Which point is corresponding to the reference point?
Reference image:
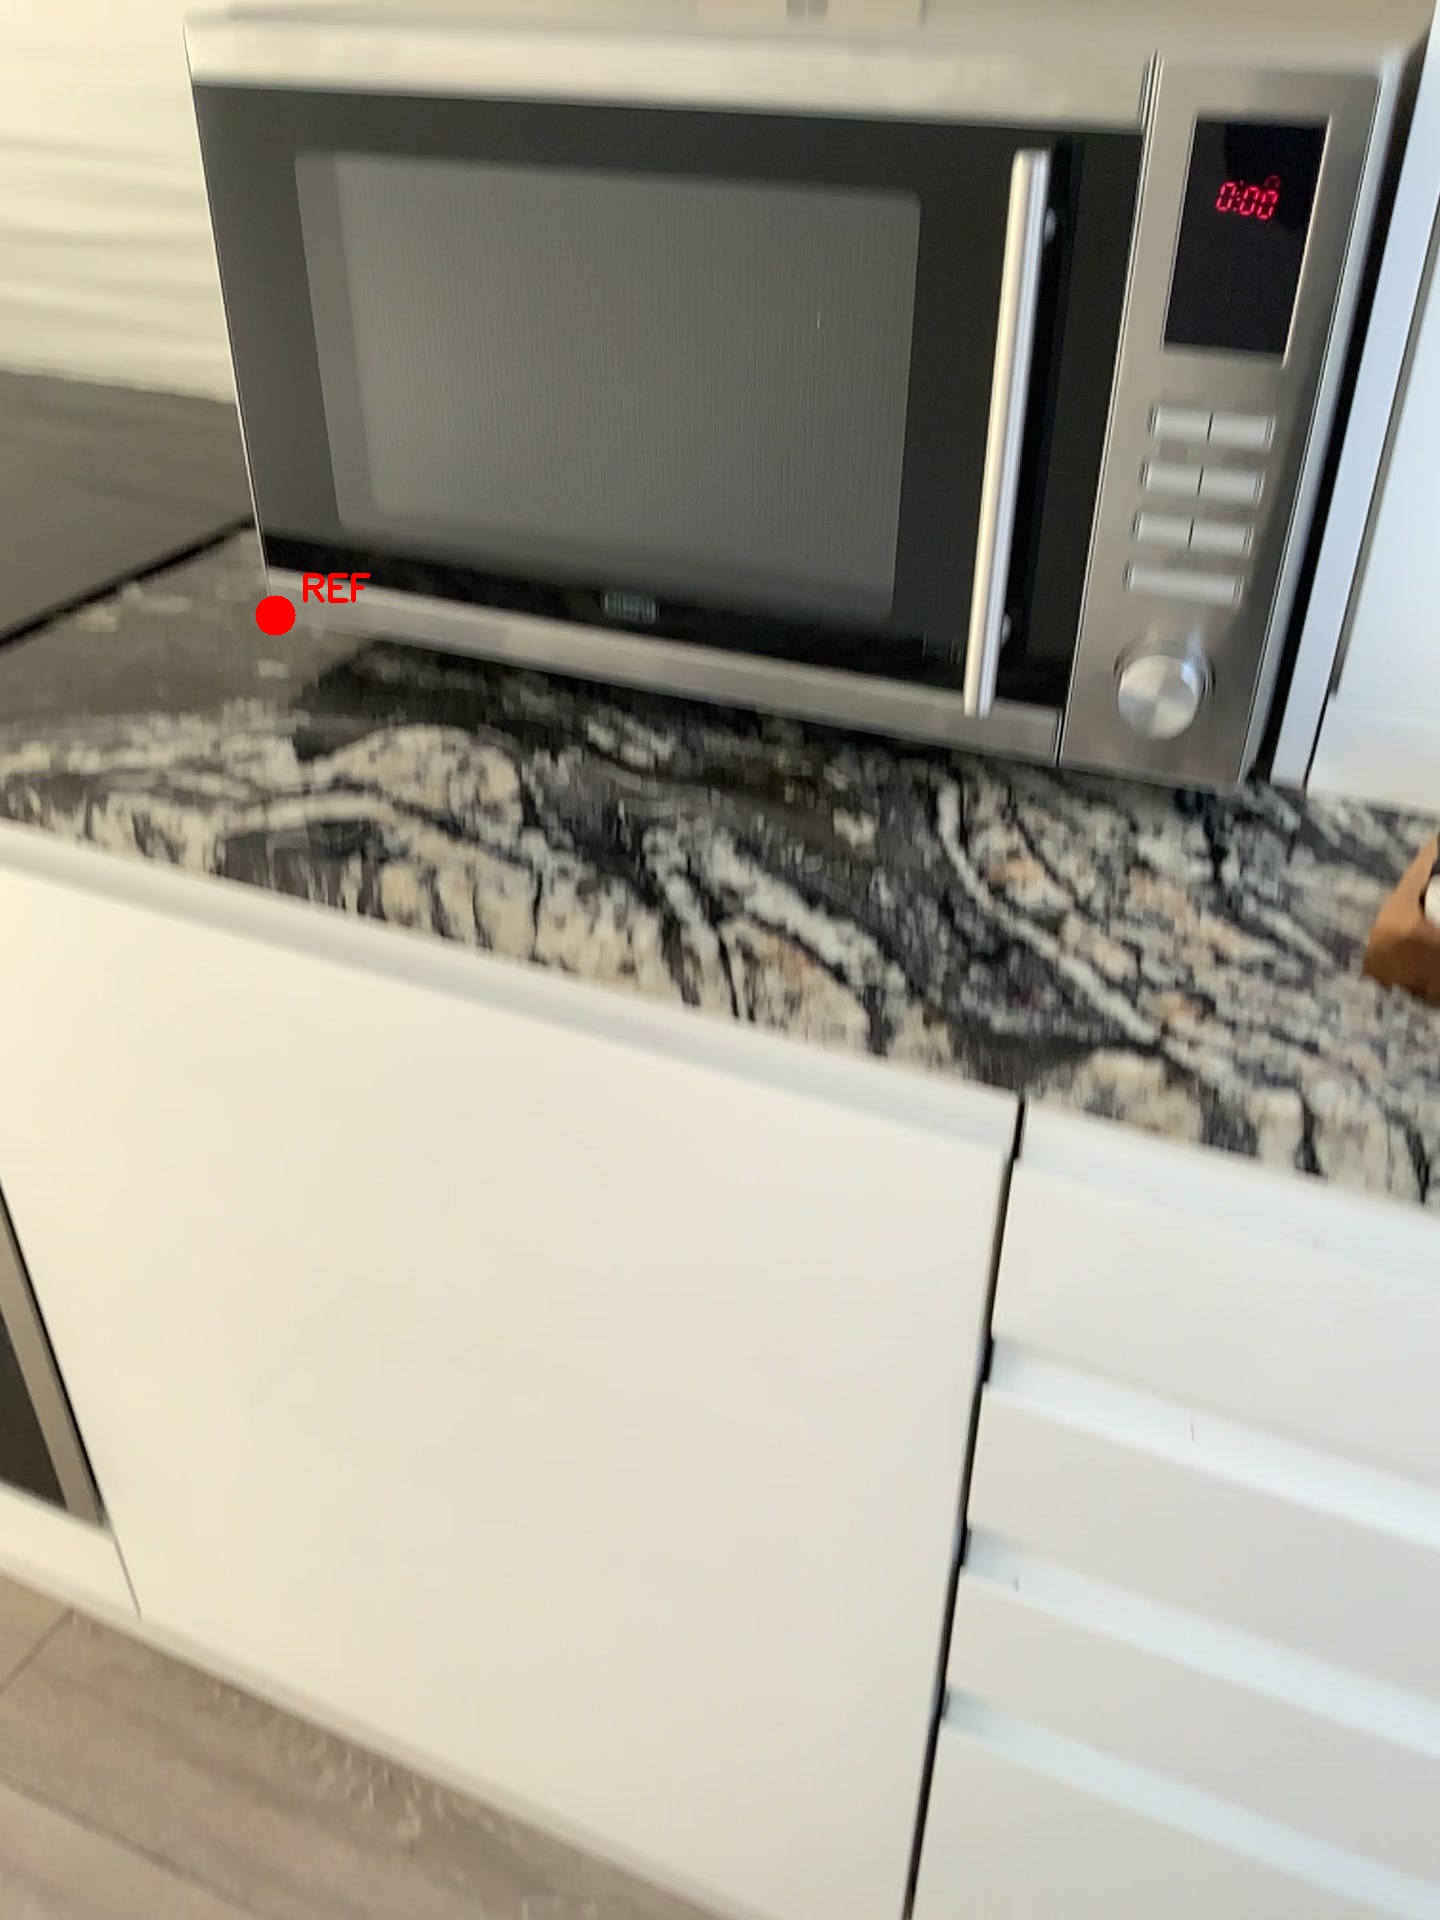
Option image:
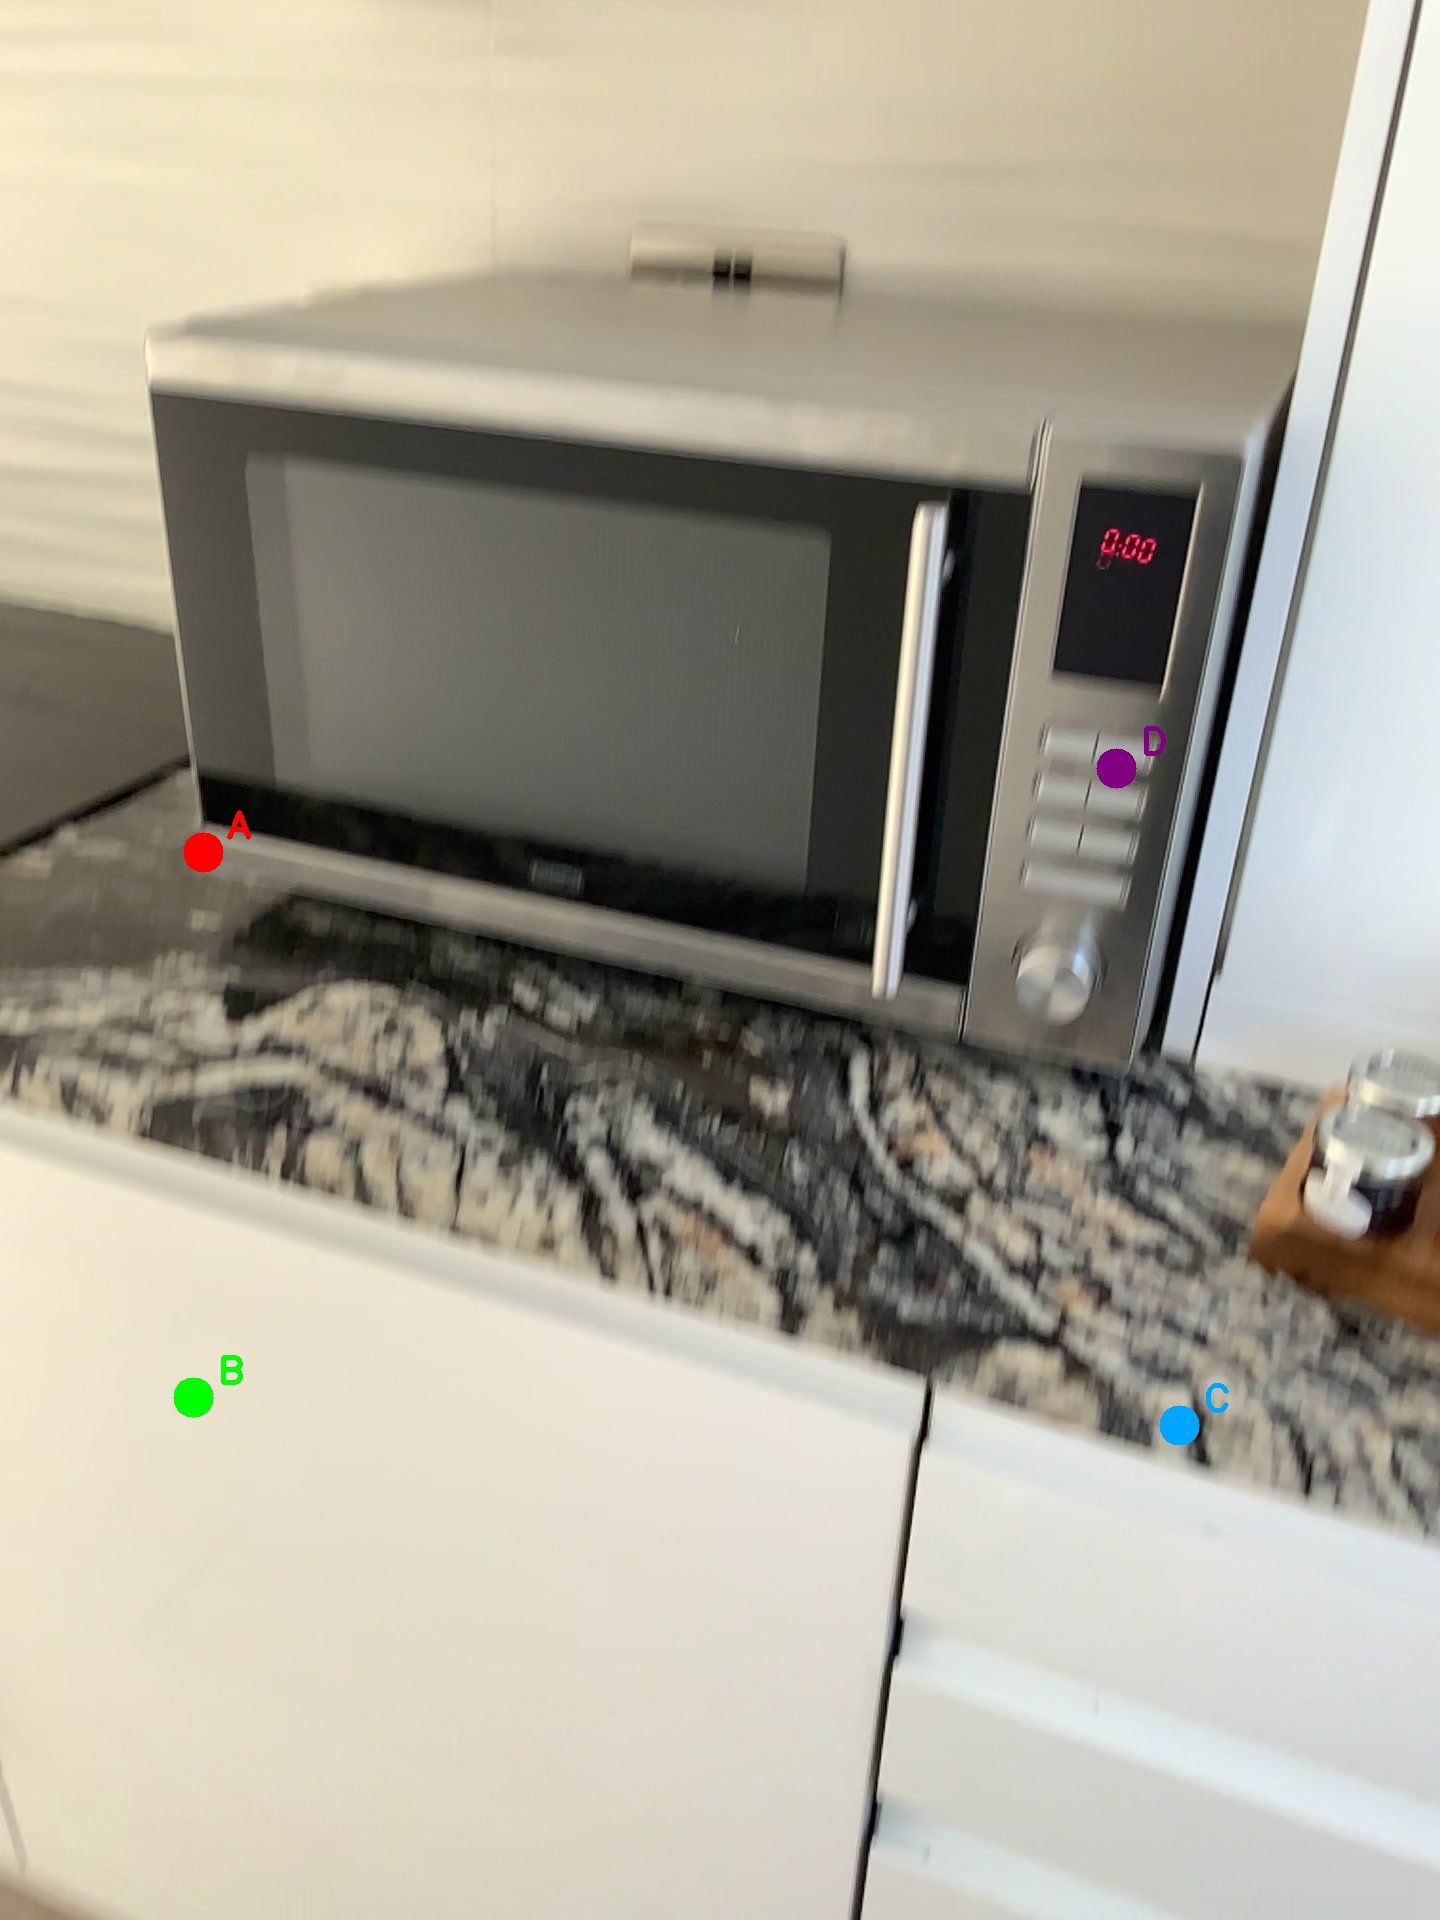
Choices:
Point A
Point B
Point C
Point D
Answer: (A)